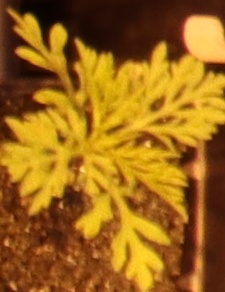
Label: Ragweed